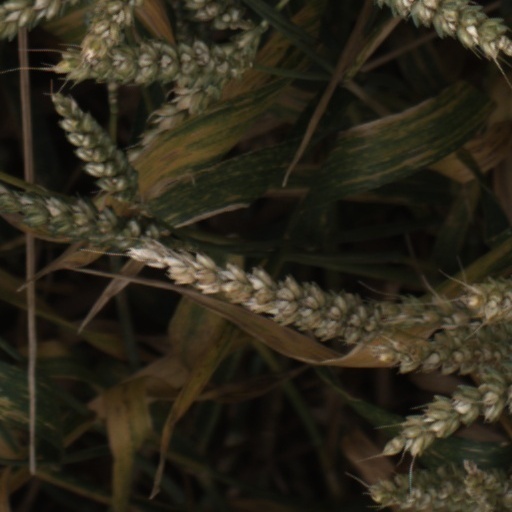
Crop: wheat